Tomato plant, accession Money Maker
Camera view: bottom (45 deg); turntable rotation: 60 degrees
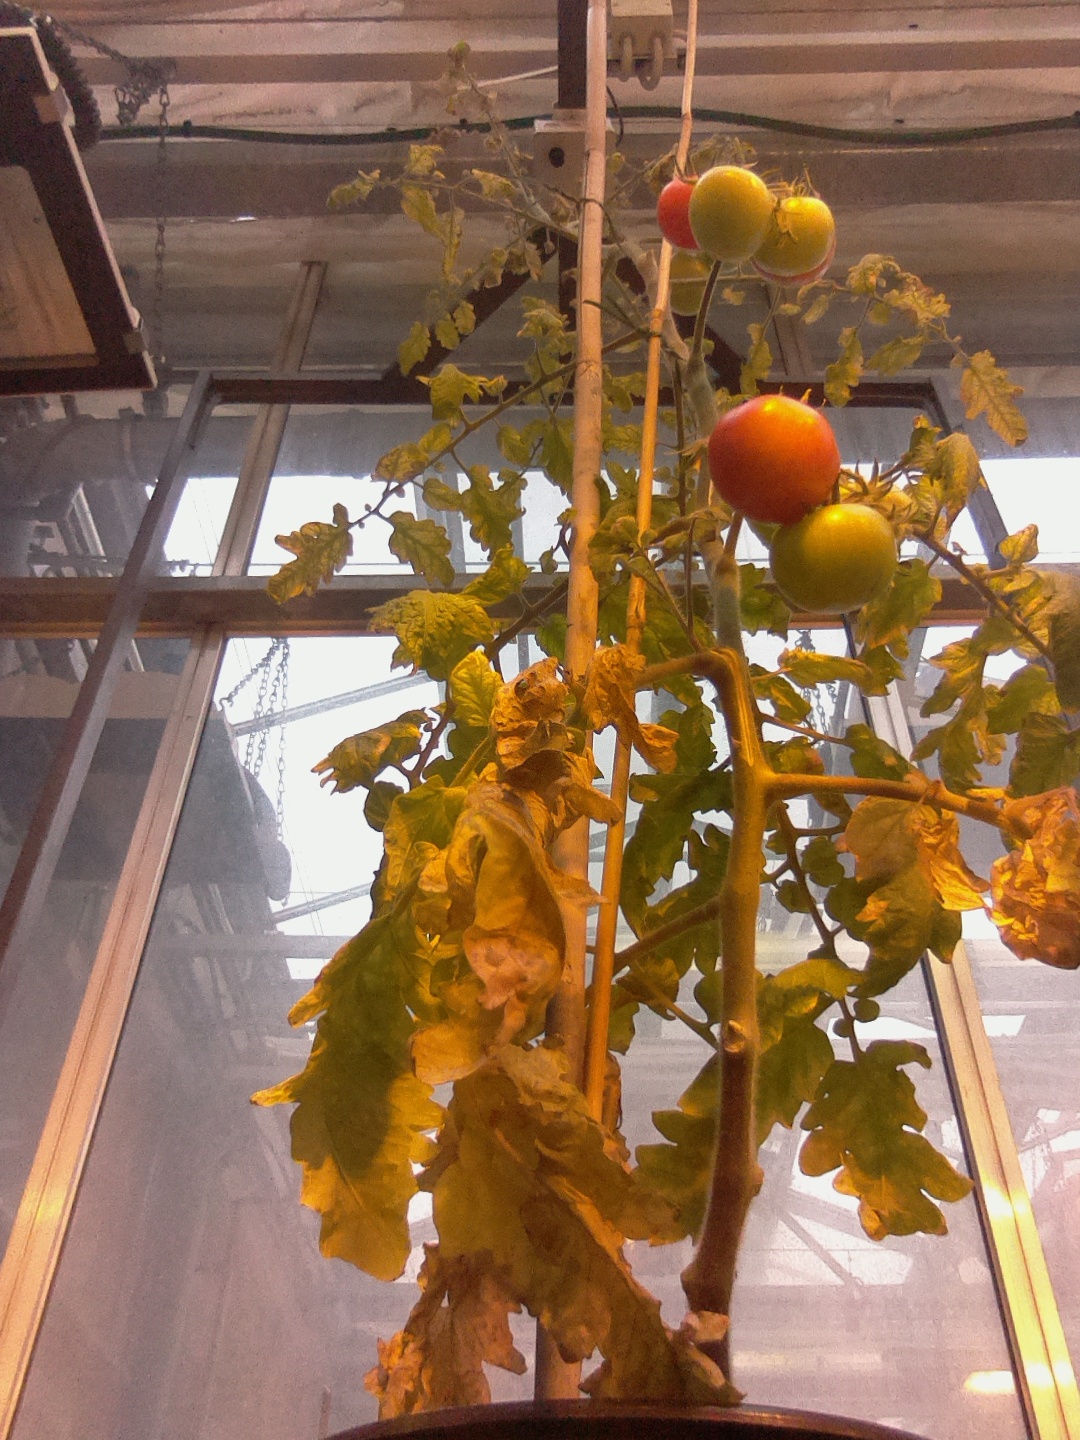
BBCH growth stage 83: 30%-40% of fruits show typical fully ripe color